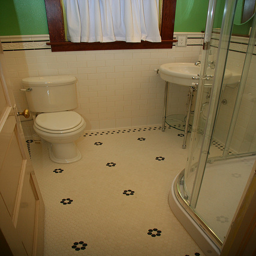
a bath room with a toilet a sink an a shower
A bathroom with a walk in shower next to a toilet.
A bathroom with a toilet, sink, tiled floor and a glass shower door.
a bathroom with a toilet, sink, and glass-doored shower stall
the bathroom has a glass shower and patterns on the floor